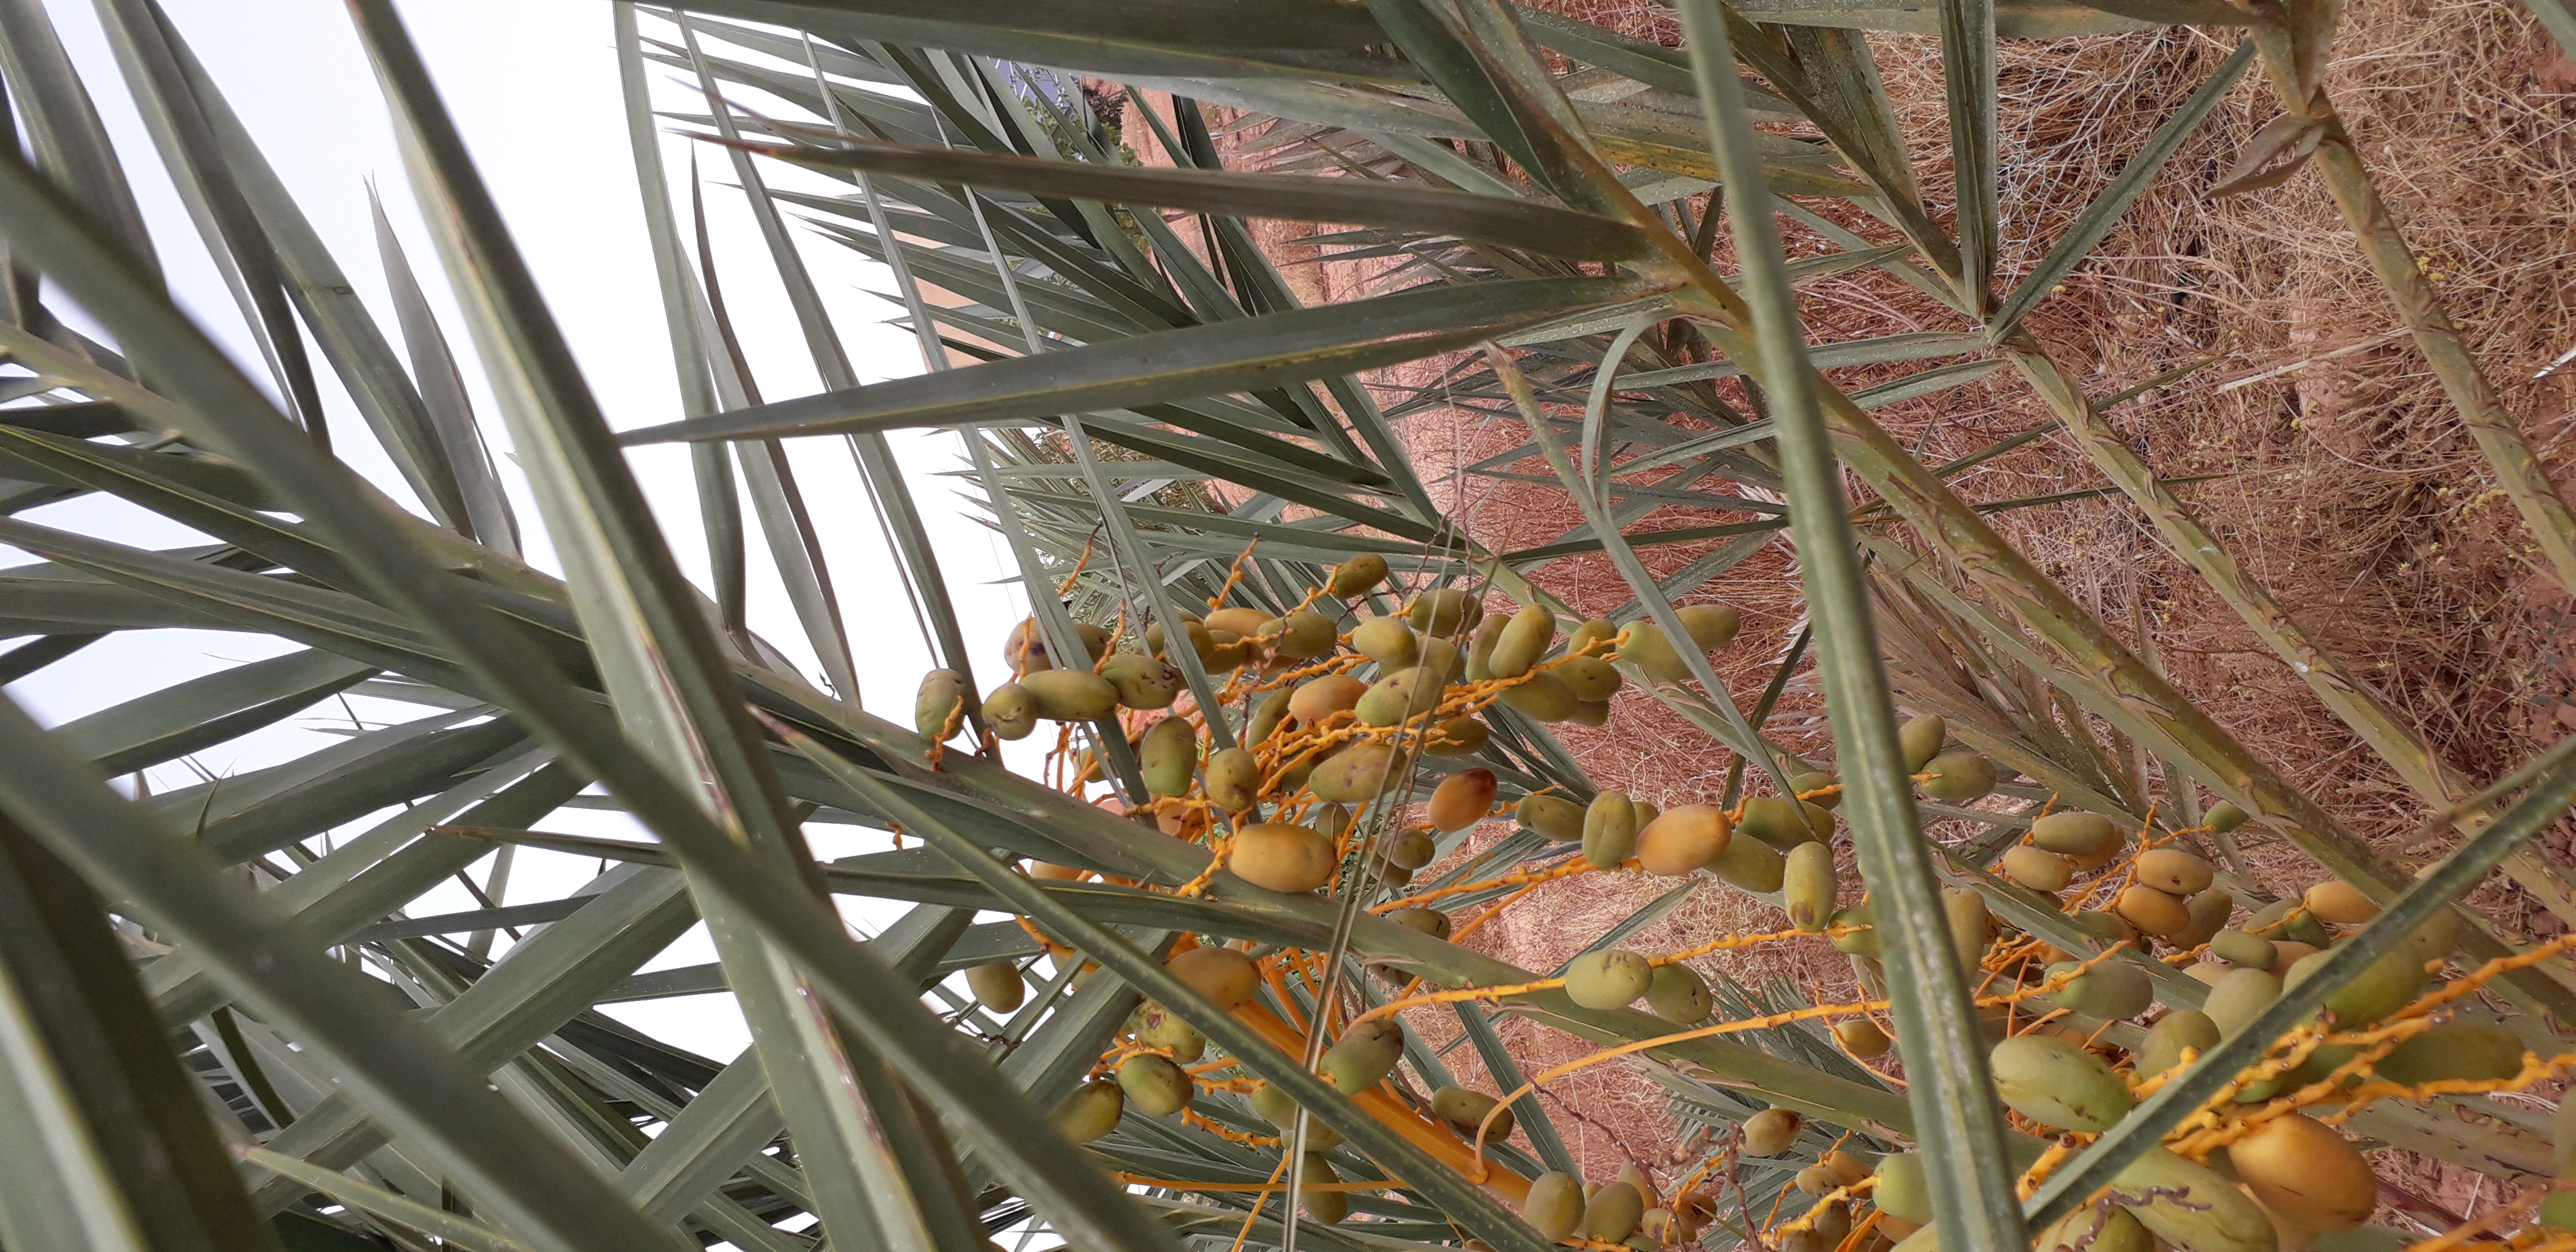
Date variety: Boumajhoul